History of autism

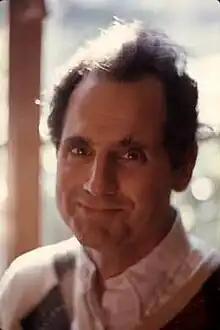
Charles Ferster was a pioneer of what would become known as applied behavior analysis.

In 1964, Bernard Rimland published the book "Infantile Autism: The Syndrome and Its Implications for a Neural Theory of Behavior", which refuted the refrigerator theory. Instead, Rimland suggested, autism was a result of biochemical defects "triggered by environmental assaults". It included a foreword by Leo Kanner. The book challenged the medical establishment's perceptions of autism. Rimland's message resonated with parents, who wanted to share their stories with him and ask for advice. (The book also includes a reference to "Asperger Syndrome".)